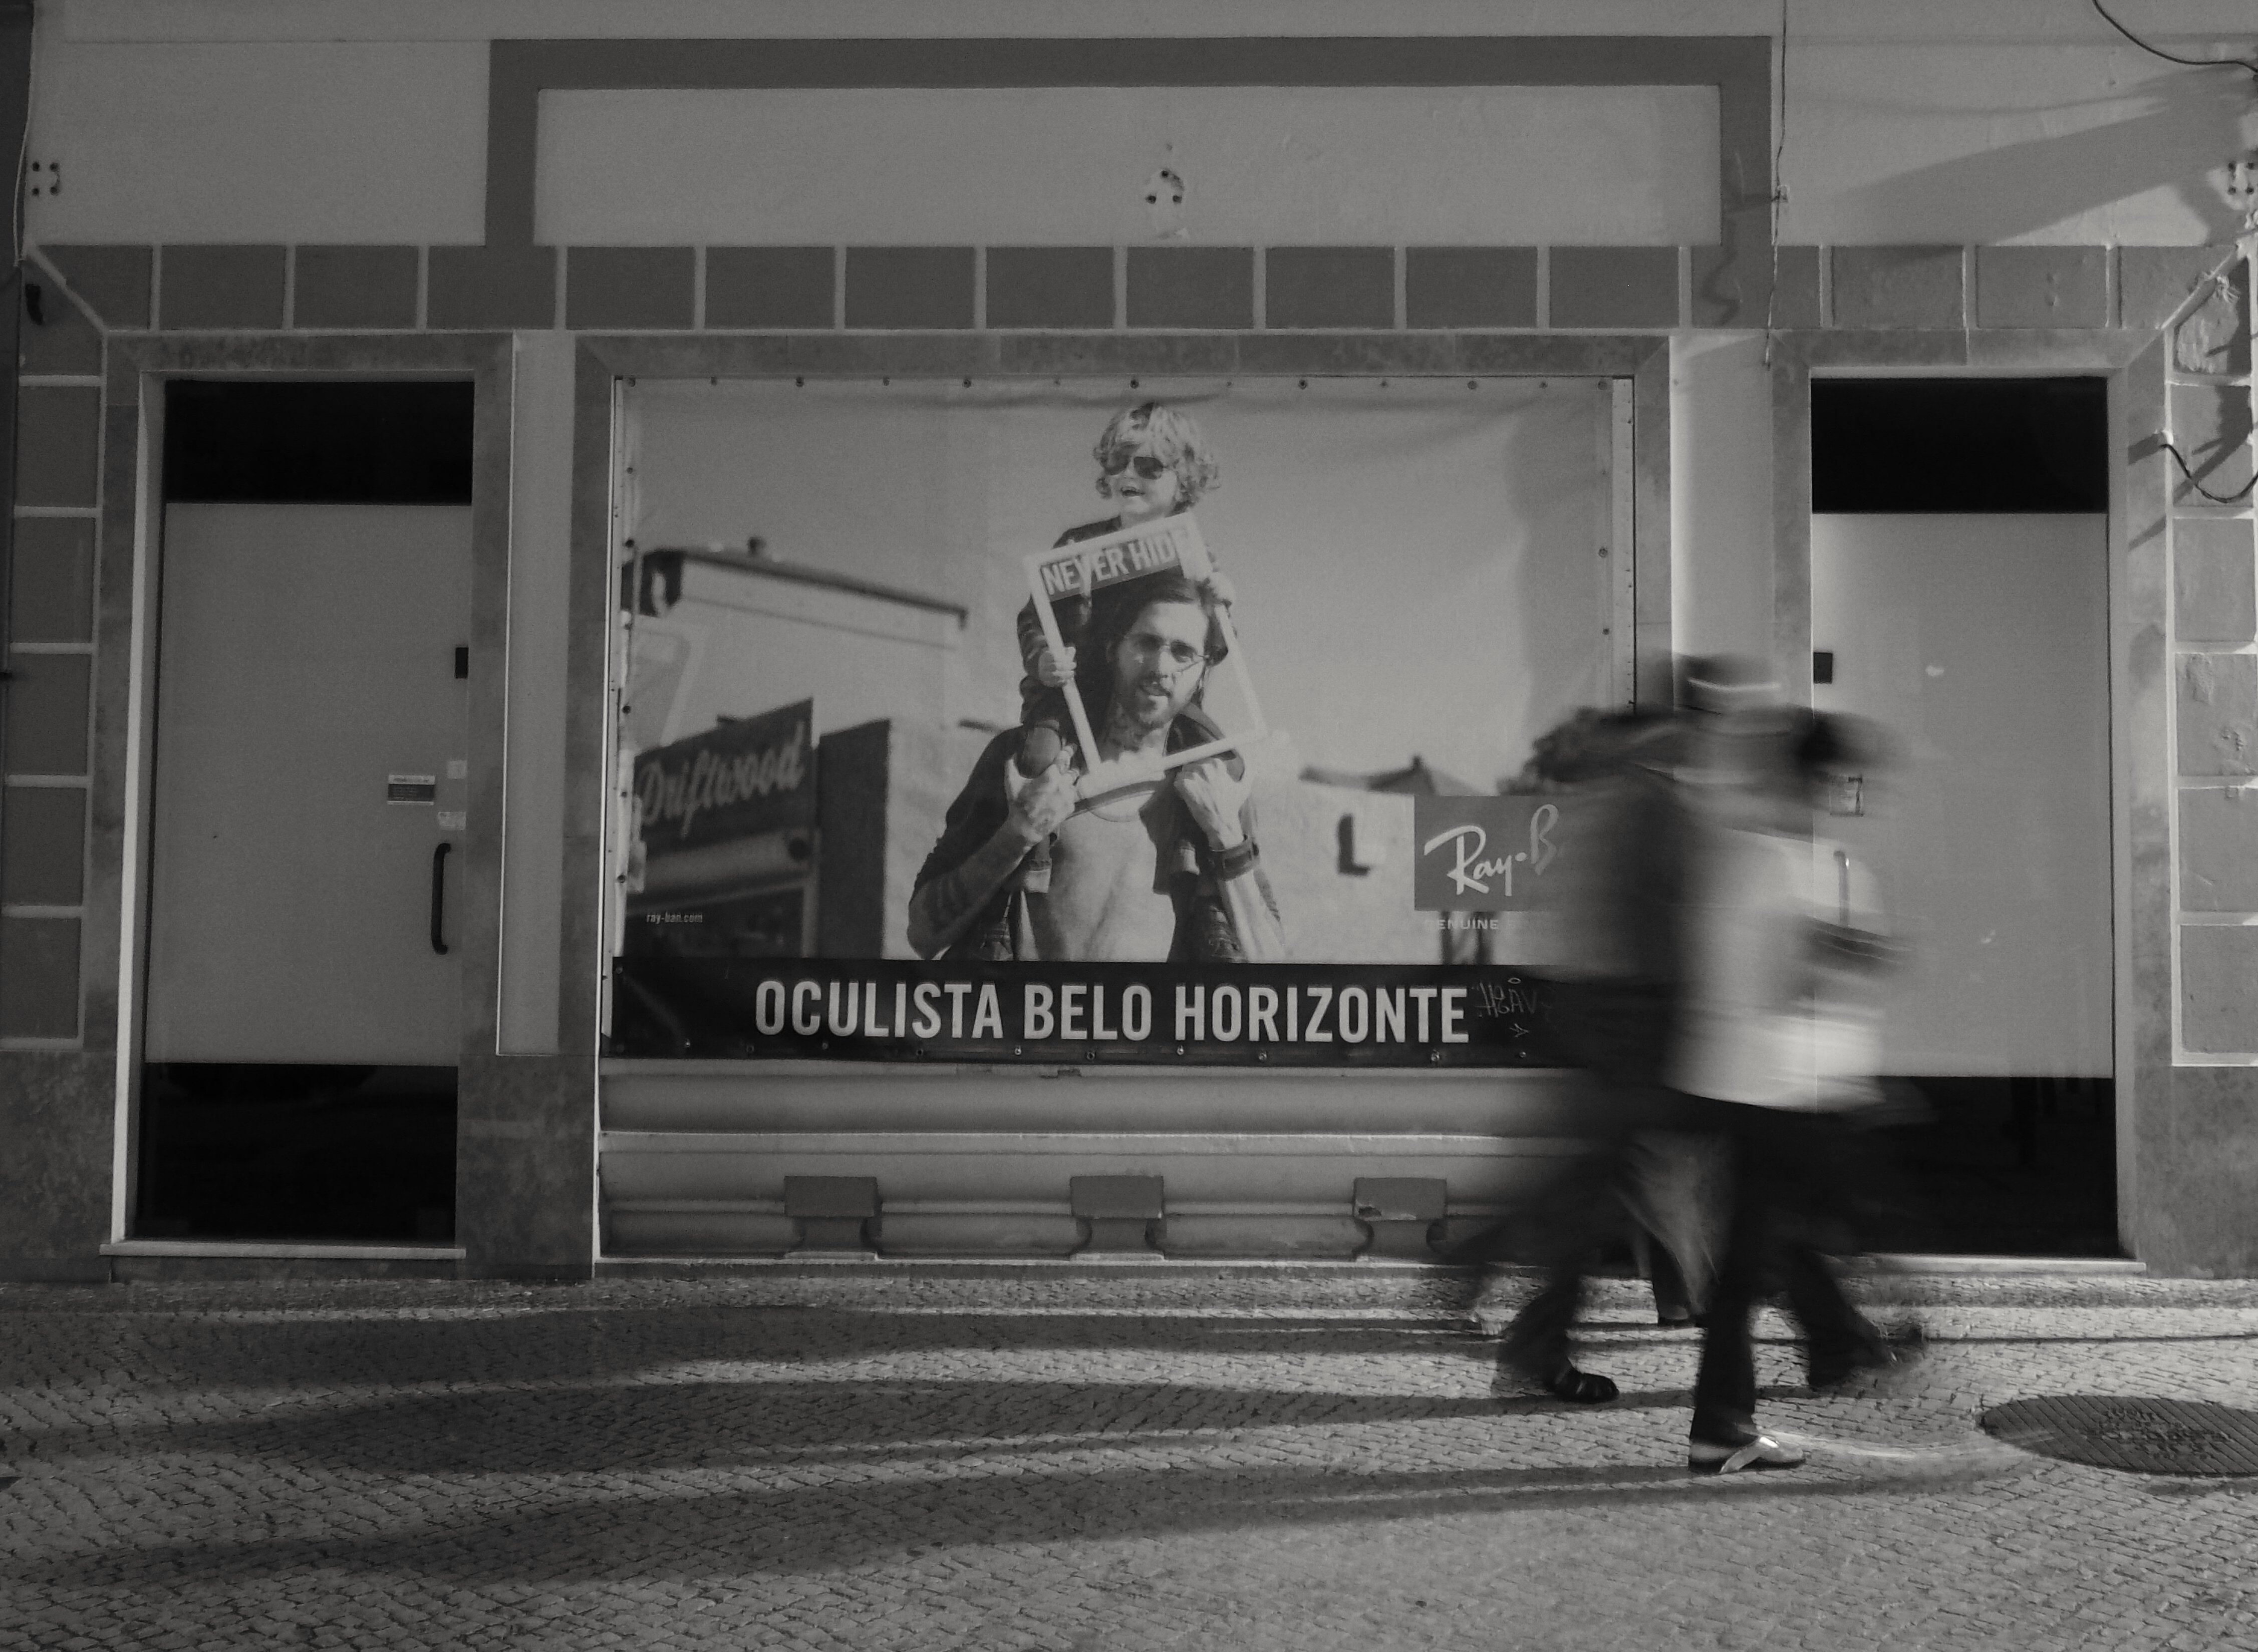
black and white, road, white, street, black, monochrome, photograph, snapshot, image, monochrome photography